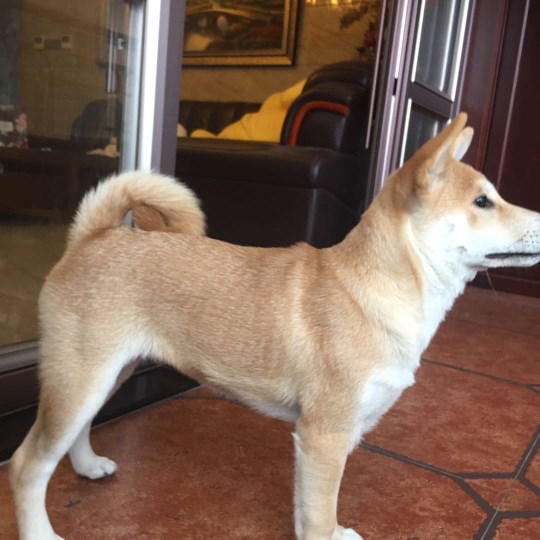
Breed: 1043-n000001-Shiba_Dog